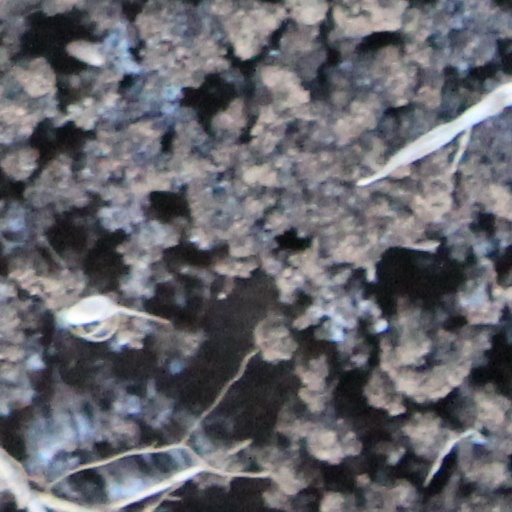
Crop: wheat